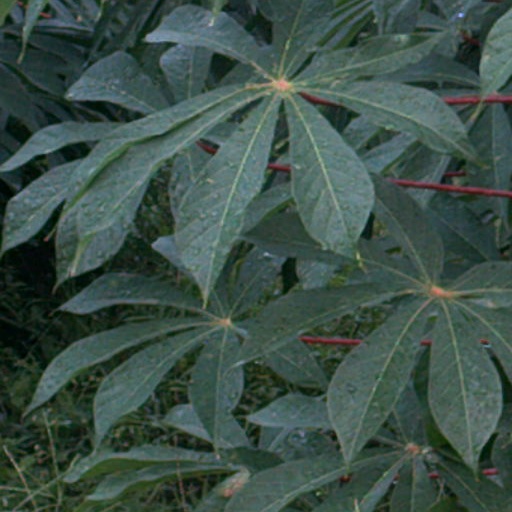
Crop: cassava